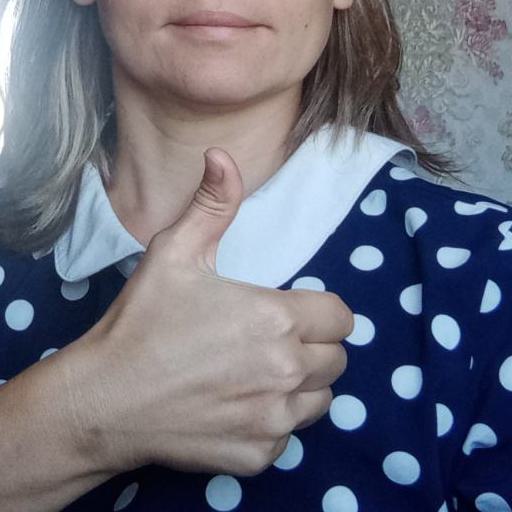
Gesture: like